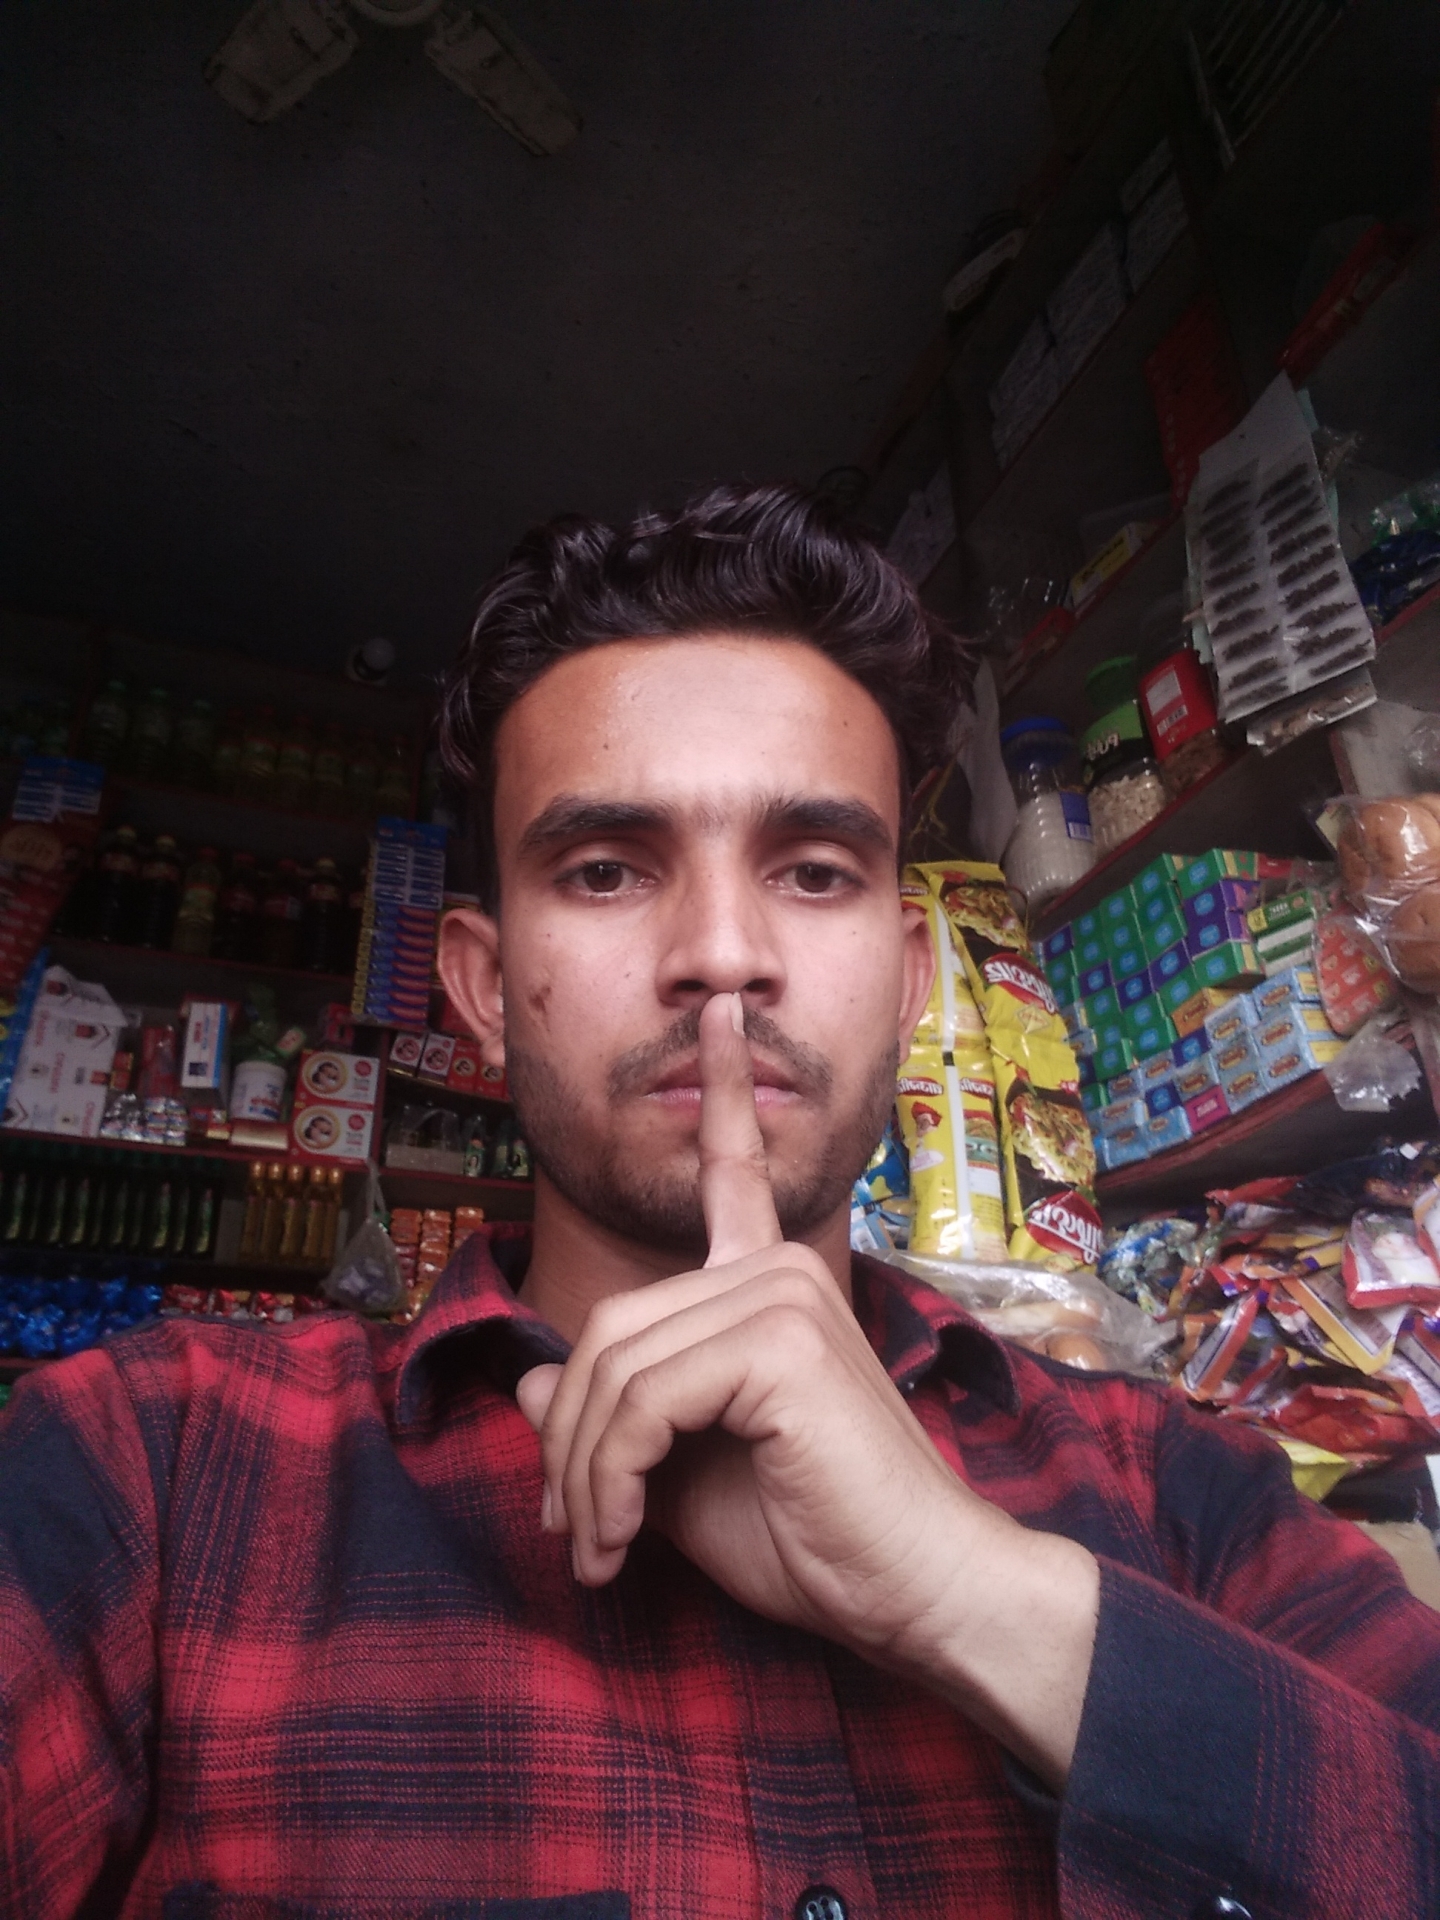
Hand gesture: mute